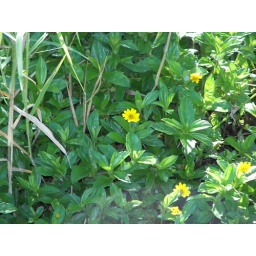
A pretty yellow flower on the side of the road by the Hanalei Valley Overlook.